Ruehl No.925

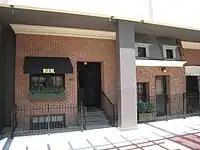
Ruehl storefront at Fashion Valley Mall.

Ruehl's storefront was made to look like a Manhattan townhouse with a brick facade, wrought-iron fence, and potted topiary. The interior was sectioned off into numerous bedrooms, living rooms, and conservatories meant to mimic the interior of a home. Bookshelves lined the "living room", chandeliers hung from the ceiling of the "bedrooms", portraits sat on the floor, tilted against walls, and a central hallway divided the store in half.